Hilden Süd station

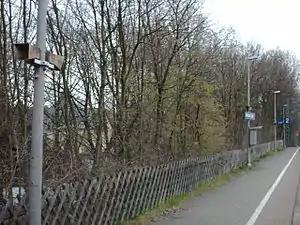

Hilden Süd station is in the city of Hilden in the German state of North Rhine-Westphalia. It is on the Düsseldorf–Solingen railway, which was opened on 3 January 1894 by the Prussian state railways. The station was also opened in 1976 or 1977 and it is classified by Deutsche Bahn as a category 5 station.